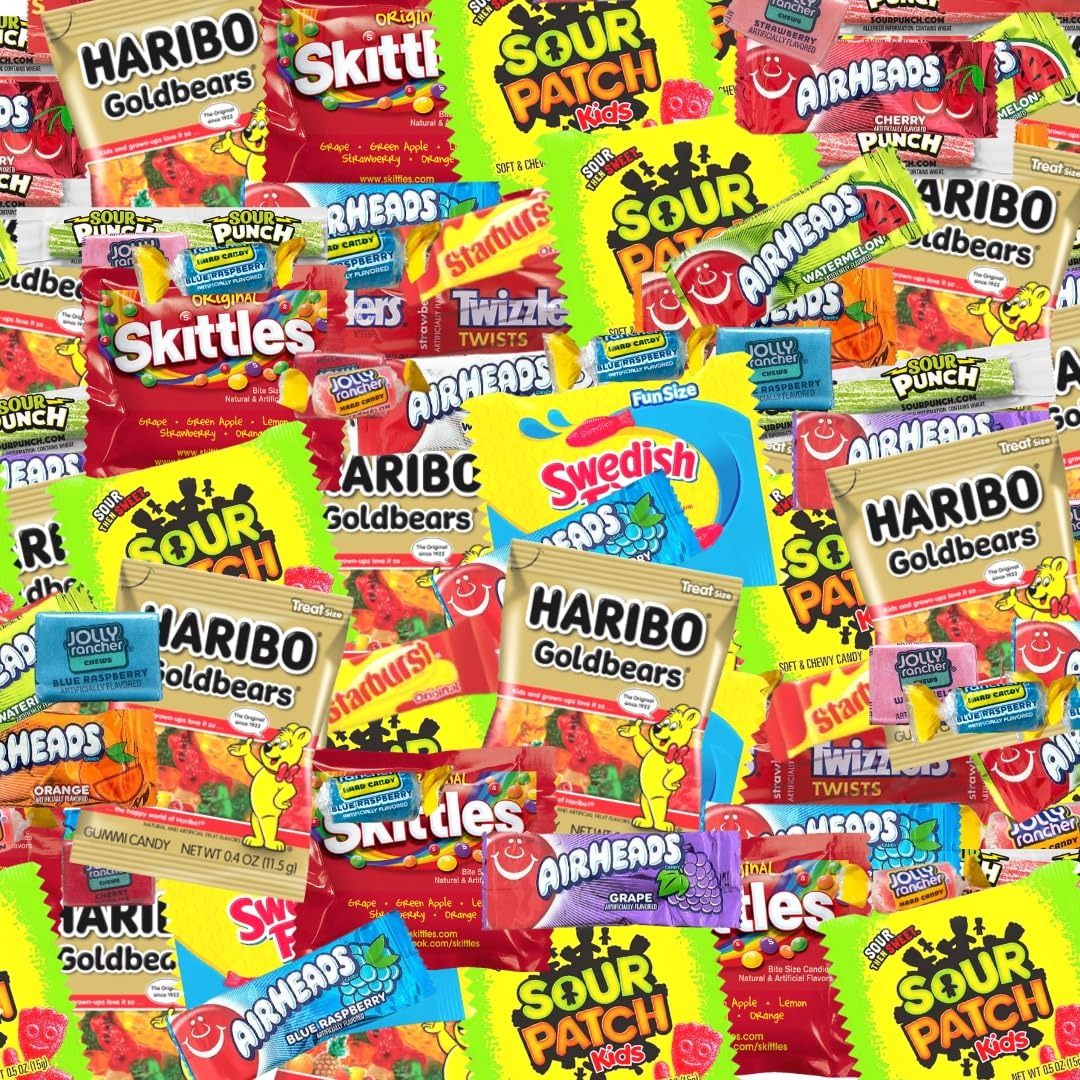
Item Name: Tasmo Assorted Bulk Candy Mix -Skittles, Air Heads, Swedish Fish, Sour Patch Kids, Hariibo, Starburst & More!- Individually Wrapped Candy (64 Ounces)
Value: 64.0
Unit: Ounce

Price: 38.14